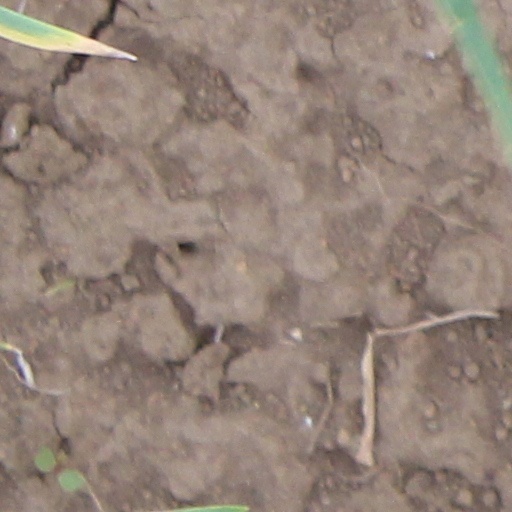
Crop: wheat